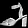
Label: Sandal